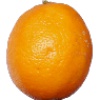
Label: lemon_meyer